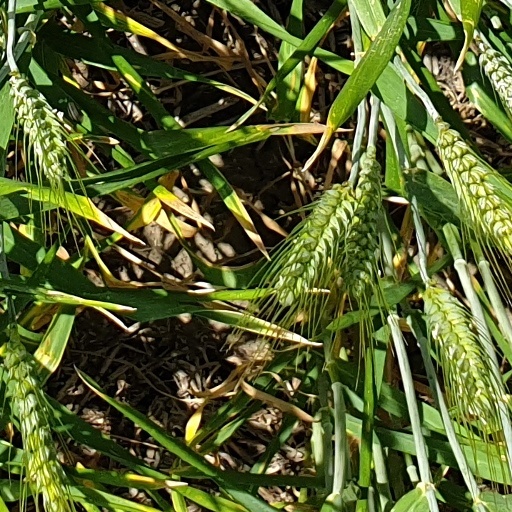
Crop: wheat